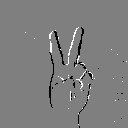
ASL letter: v